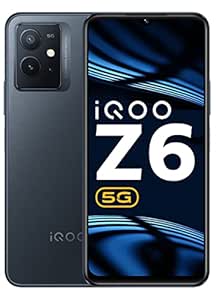
iQOO vivo Z6 5G (Dynamo Black
Category: Electronics
Price: 16499 (list price: 20990)
Rating: 4.0 (21,350 ratings)
About this product: Snapdragon 695 5G Mobile Platform allows you to level up your performance with efficient 6nm Process, with an ANTUTU Score of 410563. Also, we get a 15% improved CPU performance & improved 30% GPU performance (As compared to Snapdragon 690G)|iQOO Z6 5G comes with a large 5000mAh battery keeps going longer, for a more enjoyable gaming and video experience. It also comes 18W Fast Charging technology that juices up the battery quickly.|5-layered liquid cooling system can accurately sense the heat source and intelligently adapt the optimal cooling solution, which can effectively cool down the phone when it is under high load and reduce the core temperature by 10 degrees*. Let go off any heating issues in prolonged gaming or movie sessions.|Equipped with 50MP Eye Autofocus main camera, it is designed to tackle the out-of-focus problem. The feature performs fast Eye Autofocus at a high refresh rate, allowing the camera to maintain a stable and clear focus on the subjects in movement.|Headphones jack: 3.5 mm,Display type:LCD,Form factor:Bar,Operating system:Funtouch OS 12 based on Android 12